Brian Tesler

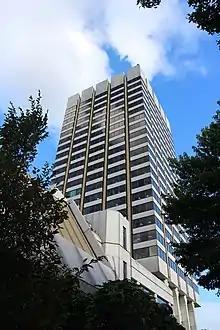
London Weekend Television offices and studios photographed in 2016, nine years before their demolition

In light entertainment, Tesler's ATV and ABC stable of big variety names came to work for him at Thames on major shows and situation comedies, joining top twenty winners like "Opportunity Knocks" and "The Benny Hill Show". Multiple sitcoms on weekday nights began in Thames' early years and consolidated the company's supremacy on the ITV network. Among them were "Father, Dear Father", the Sid James vehicle "Bless This House", "Love Thy Neighbour", with a controversial take on race relations, and "Man About The House". The middle of the week was boosted when Tesler acquired the rights to "This Is Your Life", which the BBC had allowed to lapse. Its original presenter, Eamonn Andrews, brought it back successfully in a long run of many years on Wednesday nights, beginning in the first few days of colour transmission on ITV in London in November 1969.